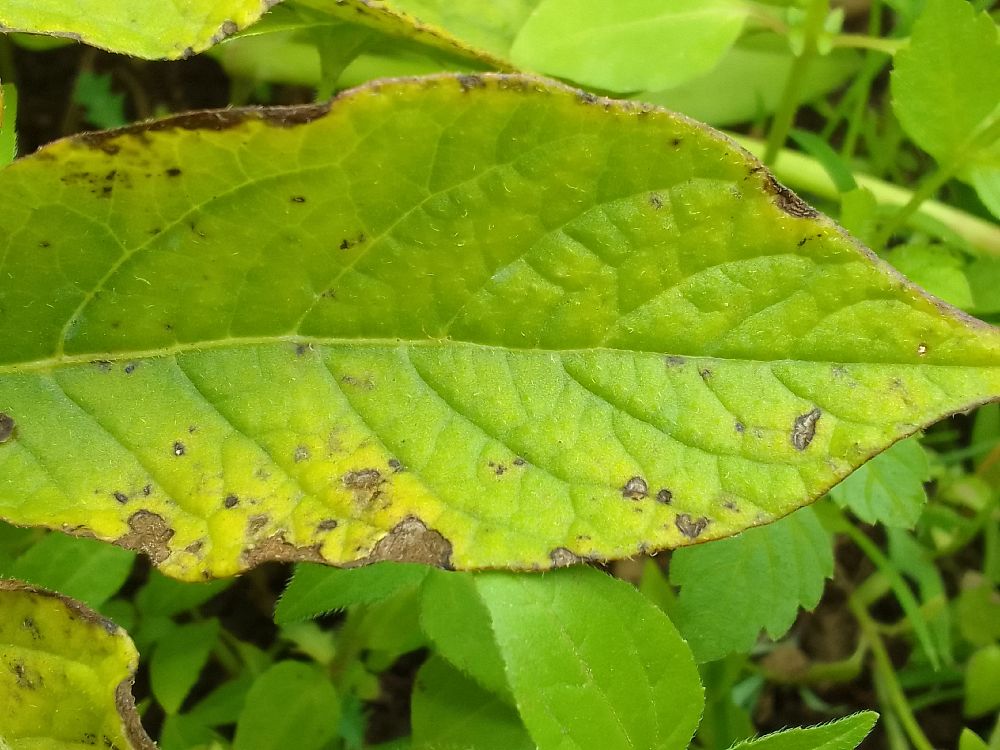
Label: Early blight